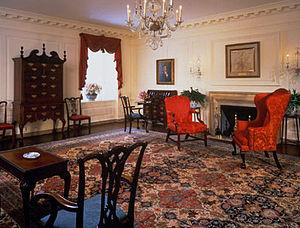
La Map Room est le nom de l'une des pièces de la Maison-Blanche, résidence du président des États-Unis.